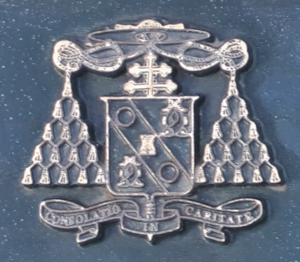
Mario Casariego y Acevedo, né le 13 février 1909 à Figueres de Castropol et mort le 15 juin 1983 à Guatemala, est un cardinal espagnol, archevêque de Guatemala de 1964 à sa mort.